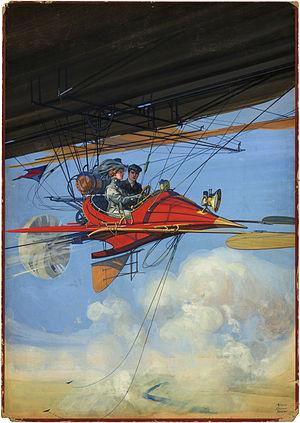
La gouache est une peinture à l'eau, comme l'aquarelle, mais couvrante et opaque. Le liant ou le solvant utilisé pour cette peinture est traditionnellement l'eau gommée et elle se dilue à l’eau. La gouache est donc une peinture à la détrempe.